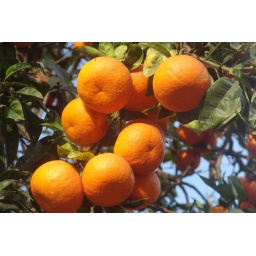
The ubiquitious Moroccan orange tree - seen here at a park in Sale.